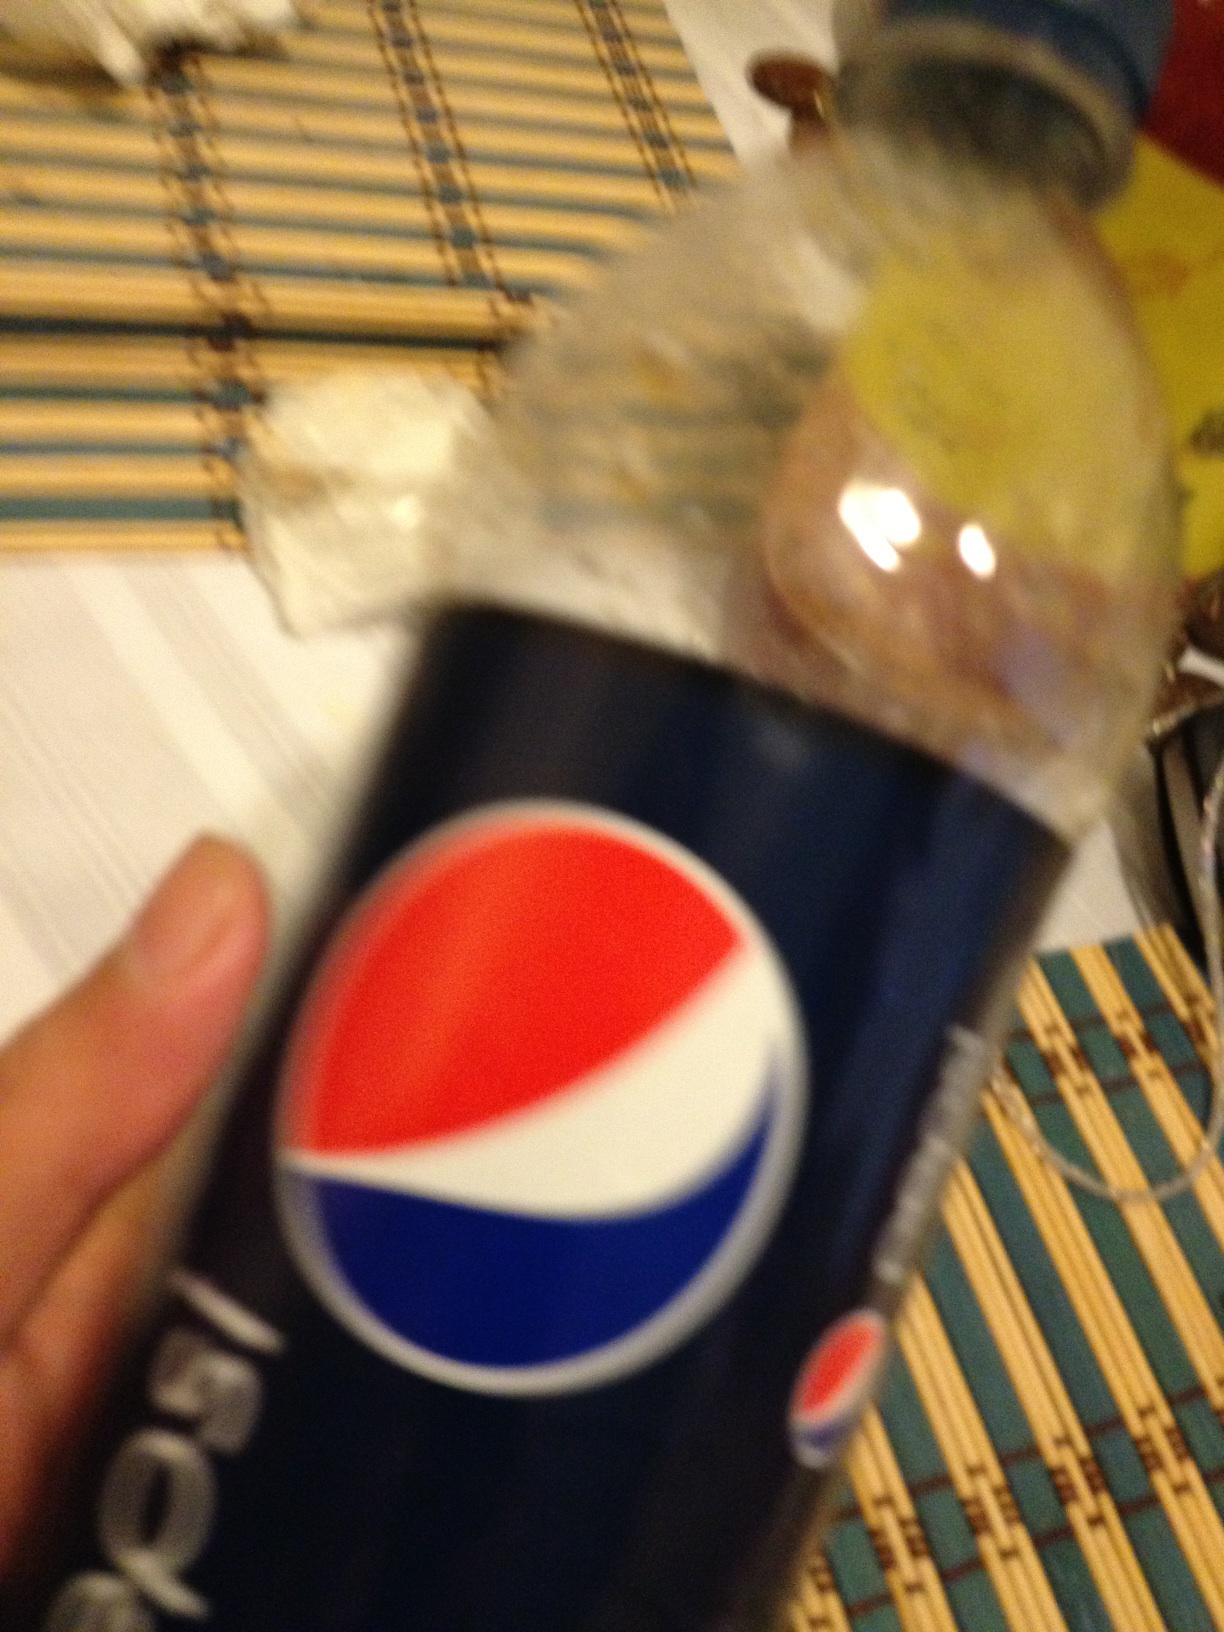Question: What soda is this?
Answer: pepsi